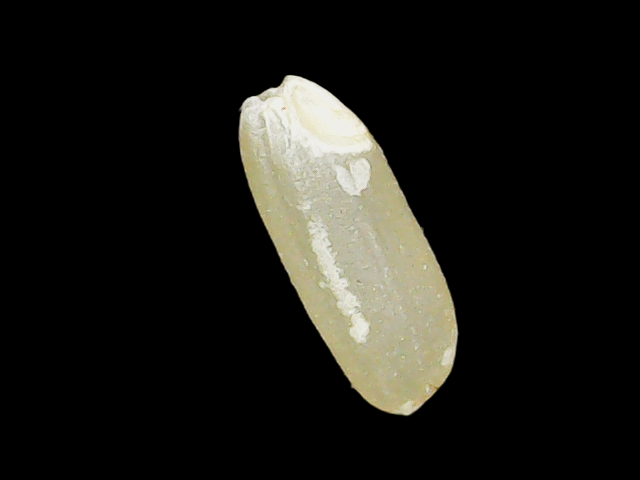
Rice variety: Binadhan17